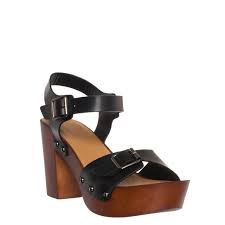
Label: Clog